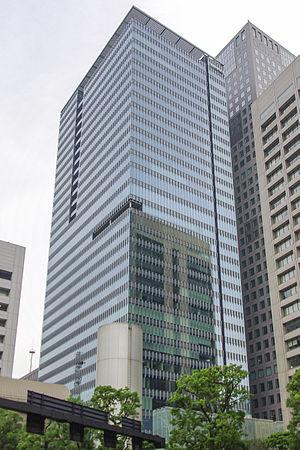
Ōtemachi est un district de l'arrondissement de Chiyoda à Tokyo.